Ocean Park Hong Kong

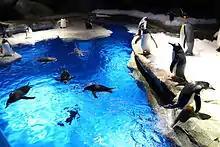
South Pole Spectacular – Penguin

Polar Adventure was opened on 13 July 2012. The area features the North Pole Encounter, South Pole Spectacular and Arctic Fox Den, as well as the Arctic Blast roller coaster.